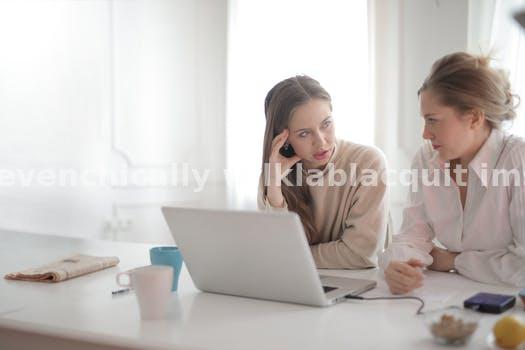
Label: Watermark